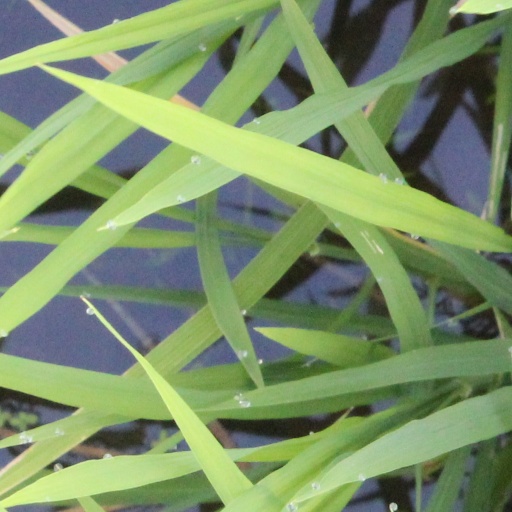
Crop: rice